Forza Italia

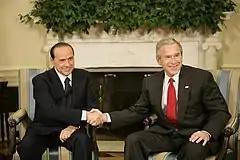
Silvio Berlusconi with U.S. President George W. Bush in 2005

In June 2001, after the huge success in May elections, Silvio Berlusconi was returned head of the Italian government, the longest-serving cabinet in the history of the Italian republic. Again all key ministerial posts were given to Forza Italia members: Interior (Claudio Scajola 2001–2002, Giuseppe Pisanu 2002–2006), Defence (Antonio Martino 2001–2006), Finance (Giulio Tremonti, 2001–2004 and 2005–2006), Industry (Antonio Marzano 2001–2005, Claudio Scajola 2005–2006) and Foreign Affairs (Franco Frattini, 2002–2004). Additionally, National Alliance leader Gianfranco Fini was appointed deputy prime minister and foreign minister from 2004 to 2006, while Roberto Castelli, senior figure of Lega Nord was Justice Minister from 2001 to 2006.